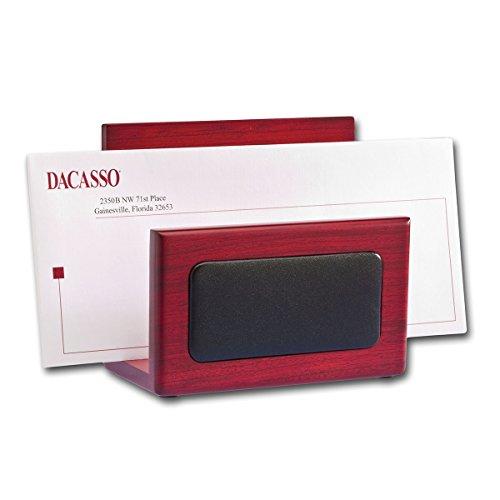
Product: Dacasso Rosewood and Leather Desk Set, 10-Piece
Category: Home & Kitchen | Furniture | Kids' Furniture | Desks & Desk Sets | Sets
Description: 10-Piece Set.
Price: $301.13
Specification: ProductDimensions:35x26x6inches|ItemWeight:20.5pounds|ShippingWeight:20.5pounds|Department:Office|Manufacturer:Dacasso|ASIN:B0035CAUY6|Itemmodelnumber:D8020